Yamatsuriyama Station

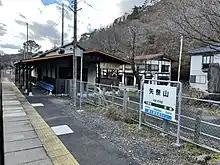
Station Platform and Name sign, December 2021

Yamatsuriyama Station opened on March 27, 1937 as a temporary stop, and elevated to a full passenger station on November 15, 1939. The station was absorbed into the JR East network upon the privatization of the Japanese National Railways (JNR) on April 1, 1987.